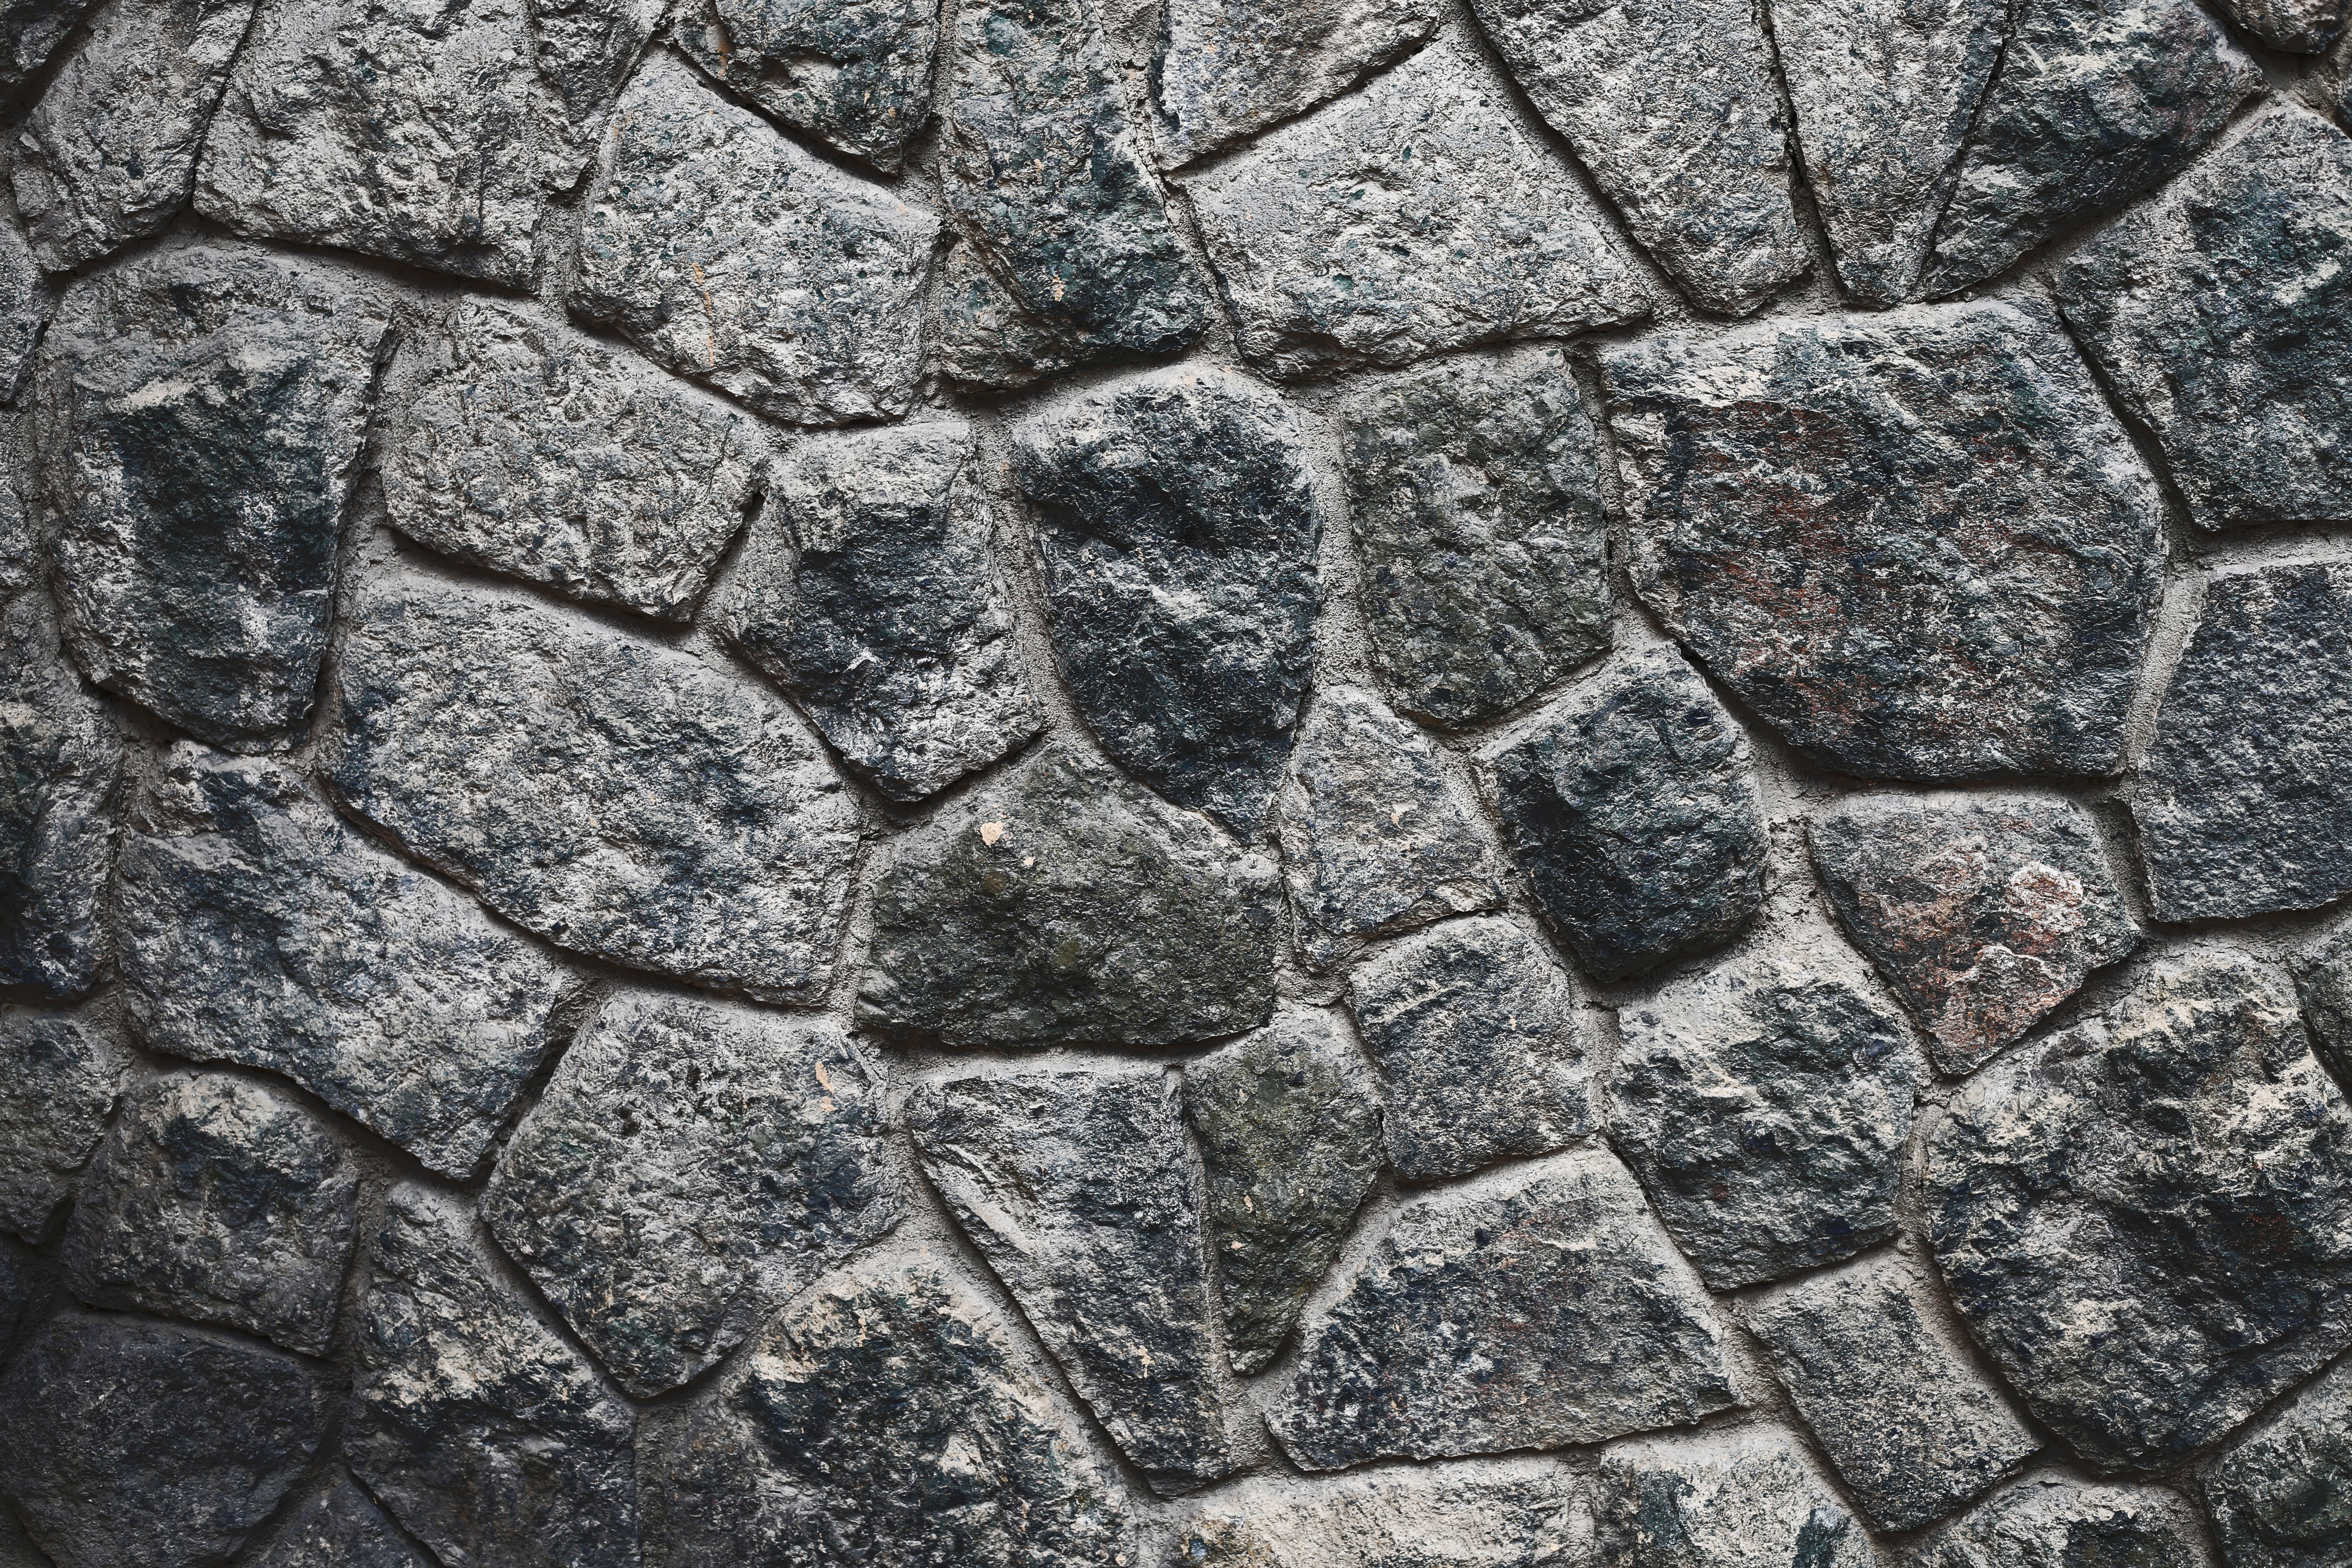
stone, dark, wall, bricklaying, mortar, irregular, granite, different, forms, build, rock, stone wall, cobblestone, texture, geology, pattern, road surface, bedrock, grass